Philip V of Macedon

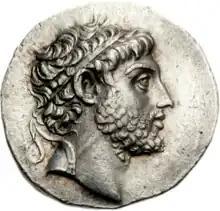
Didrachm of Philip V of Macedon

Philip was the son of Demetrius II of Macedon, and either Phthia of Macedon or Chryseis. Philip was nine years old when his father died in 229 BC. His elder paternal half-sister was Apama III. Philip's great-uncle, Antigonus III Doson, administered the kingdom as regent and then king until his death in 221 BC when Philip was seventeen years old (Plb. 4.2.5, 4.5.3-4; Just. 28.4.16, 29.1.1).